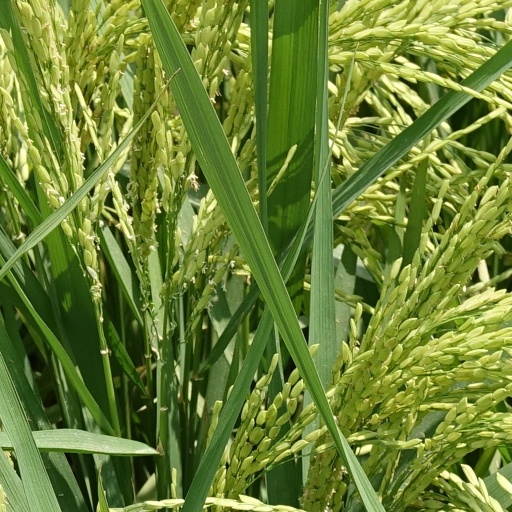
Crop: rice